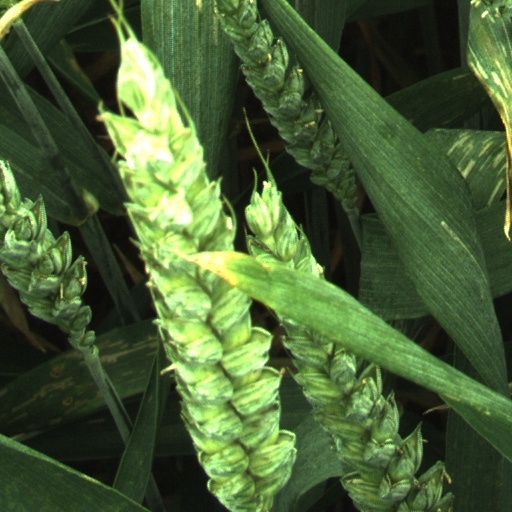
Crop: wheat